Stéphane Bahoken

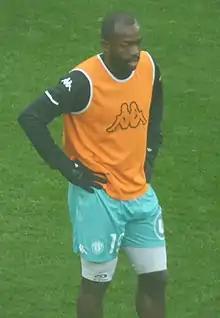
Bahoken in 2020

Stéphane Cédric Bahoken (born 28 May 1992) is a professional footballer who plays as a forward for Süper Lig club Kayserispor. Born in France, he represents Cameroon at international level.